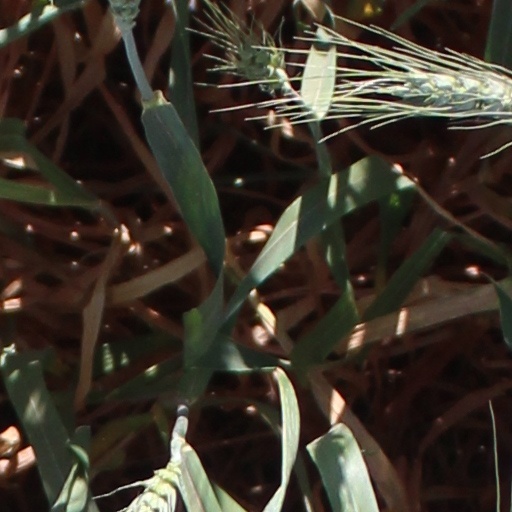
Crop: wheat